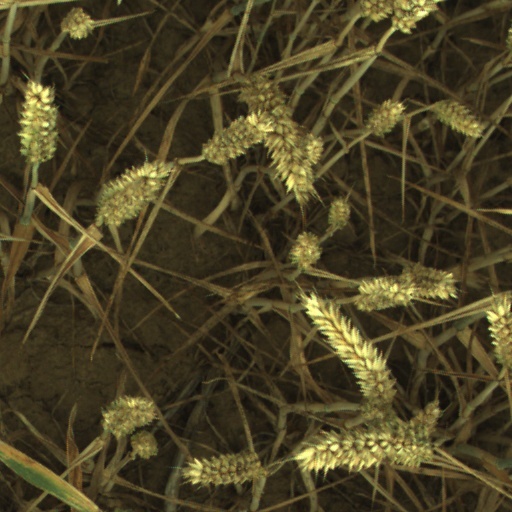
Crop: wheat